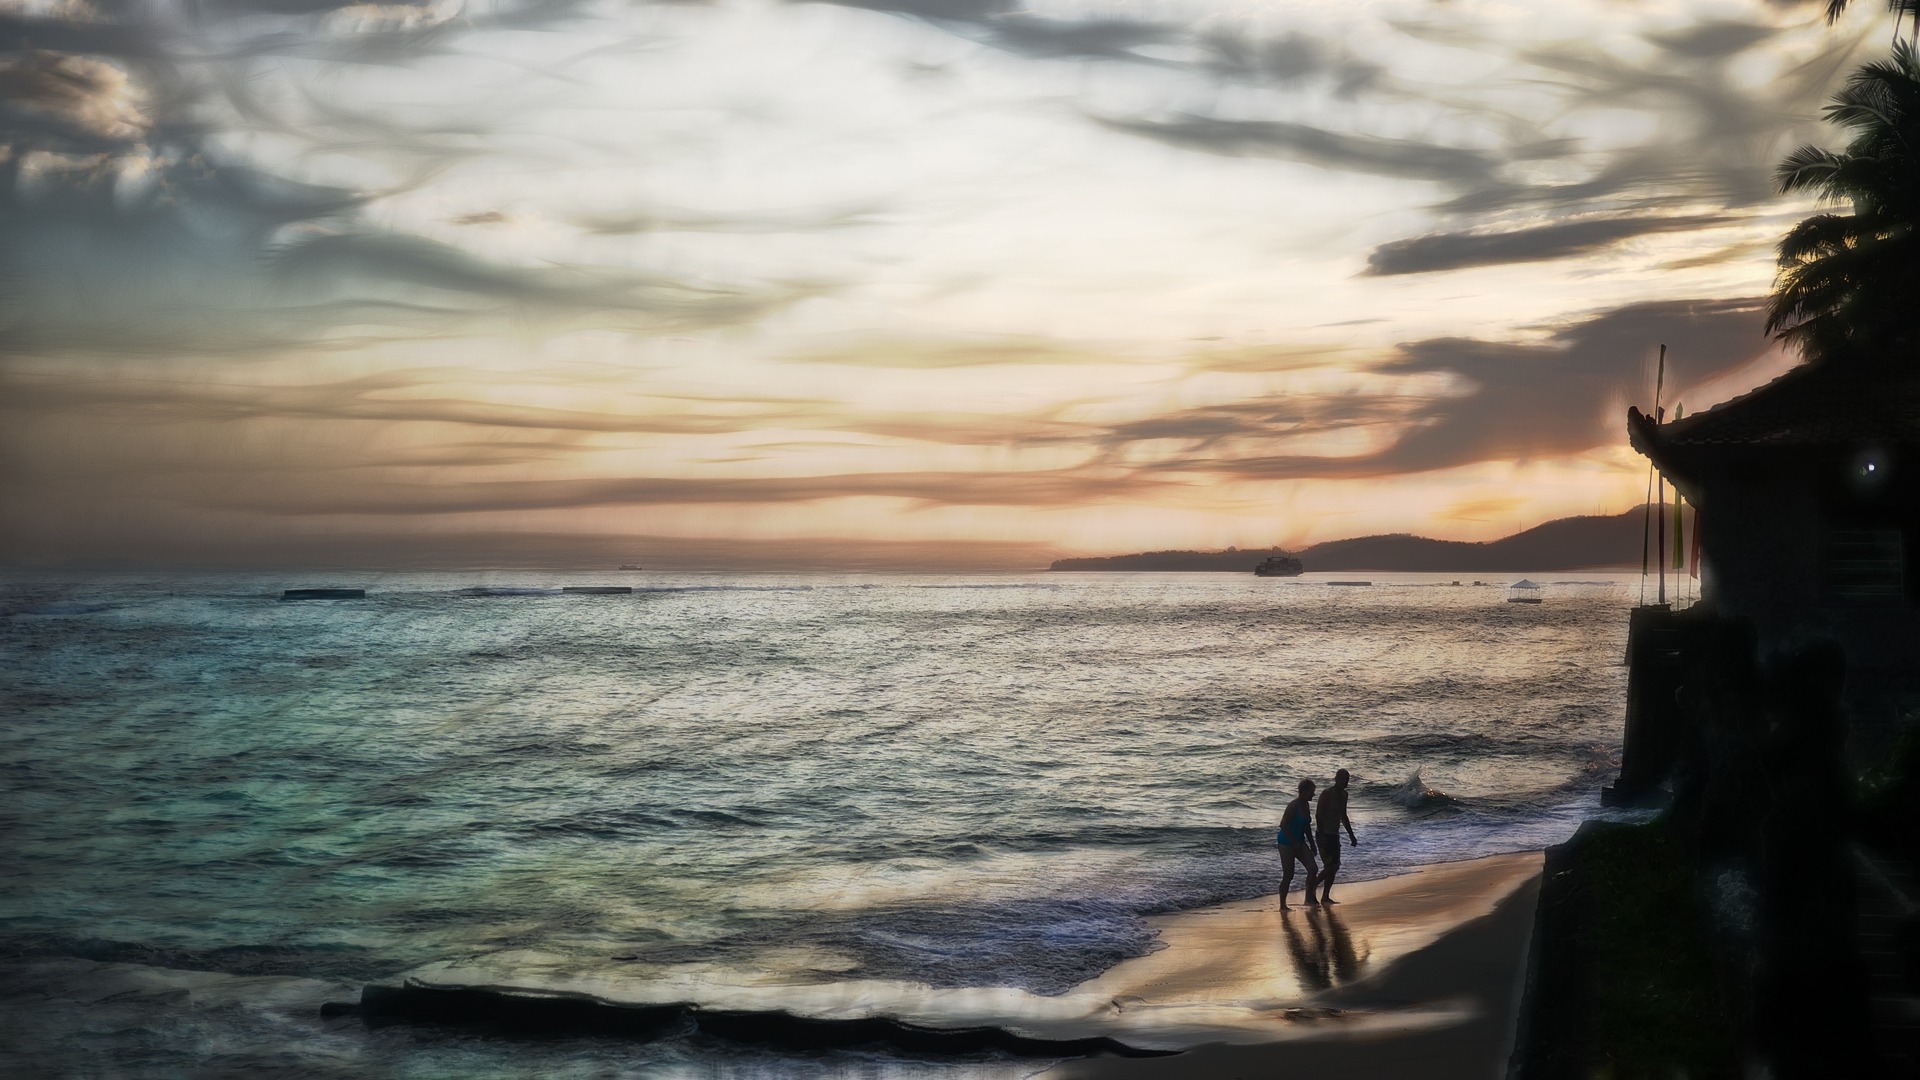
beach, sea, coast, rock, ocean, horizon, cloud, sky, sunrise, sunset, sunlight, morning, shore, wave, dawn, travel, dusk, evening, reflection, body of water, bali, wind wave